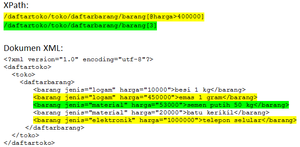
XPath est un langage de requête pour localiser une portion d'un document XML. Initialement créé pour fournir une syntaxe et une sémantique aux fonctions communes à XPointer et XSL, XPath a rapidement été adopté par les développeurs comme langage d'interrogation simple d'emploi.